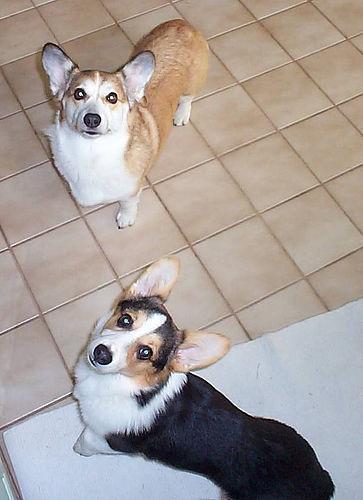
Pembroke